Lacaton & Vassal

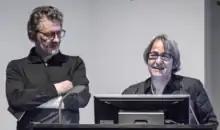
Anne Lacaton and Jean-Philippe Vassal in 2017

Lacaton and Vassal met while they were architecture students. Their first joint project out of architecture school was in Niamey, Niger, where they built a straw hut out of locally sourced bush branches. The building proved to be highly impermanent; it was dismembered by the wind within 2 years of its construction.